New York International Raceway Park

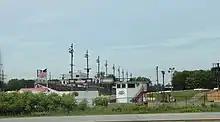

Empire Dragway, formerly known as New York International Raceway Park, is a quarter-mile drag strip just located in Leicester, New York.